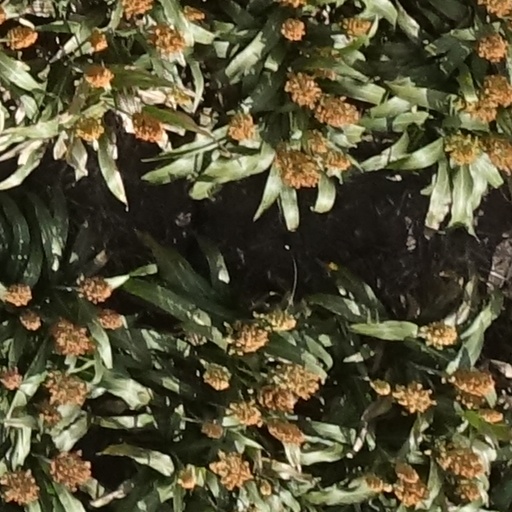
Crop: sorghum